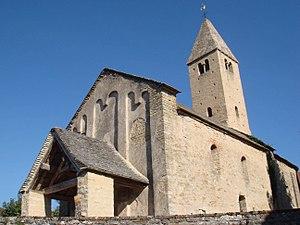
Église Saint-Roch de Vaux-en-Pré
Cet article recense les monuments historiques français classés en 1954.
L'église Saint-Roch de Vaux-en-Pré est une église située sur le territoire de la commune de Vaux-en-Pré dans le département français de Saône-et-Loire et la région Bourgogne-Franche-Comté.
Cet article recense une partie des monuments historiques de Saône-et-Loire, en France.